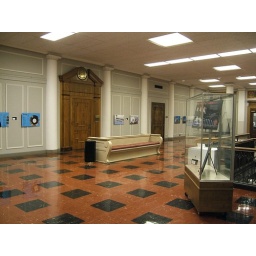
The second floor of Bricker. The university administration offices are in this building. President Holbrook's office is that big door.